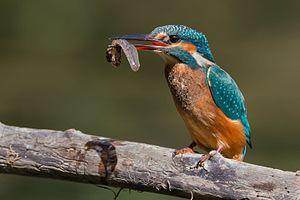
Les monts du Cantal sont un massif montagneux français situé au centre-ouest du Massif central, dans le parc naturel régional des volcans d'Auvergne. Il est constitué des vestiges du plus grand stratovolcan visible d'Europe. Apparu il y a environ 13 millions d'années, ce volcan, dont les dernières éruptions sont datées d'environ 2 millions d'années, a été largement démantelé par des phénomènes d'effondrements massifs et d'érosion fluviale et glaciaire.
Le Martin-pêcheur d'Europe est une espèce d'oiseaux, espèce type de la famille des Alcedinidae. Cet oiseau est un bon indicateur naturel de la qualité d'un milieu aquatique.
L'Ancre est une rivière française du nord du département de la Somme et du Pas-de-Calais, dans la nouvelle région Hauts-de-France, affluent droit du fleuve la Somme. C'est le troisième plus long affluent de la Somme et le quatrième en débit.